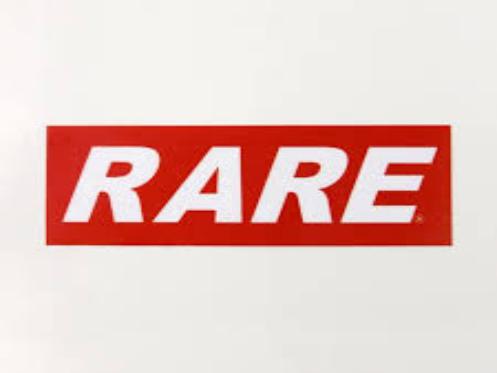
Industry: Clothes